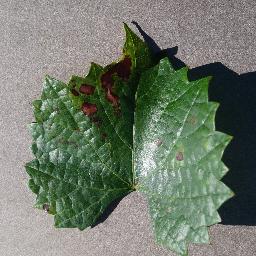
Label: Grape___Esca_(Black_Measles)